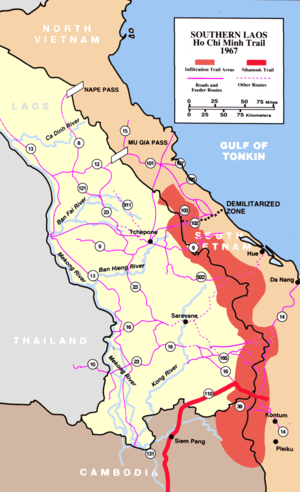
La piste Hô Chi Minh est un ensemble de routes et de sentiers employés pendant la guerre d'Indochine et la guerre du Viêt Nam. Reliant la République démocratique du Viêt Nam et la zone sud du Viêt Nam, en passant par le Laos et le Cambodge, la piste Ho Chi Minh fut utilisée par l’Armée populaire vietnamienne et les combattants du Front national de libération du Sud Viêt Nam pour le ravitaillement en nourriture et en matériel des miliciens du Sud. Le prototype de la piste Hô Chi Minh a été le réseau de voies de transport pour ravitailler la bataille de Điện Biên Phủ en 1954. Aujourd'hui, la piste Hô Chi Minh historique est doublée par l'autoroute Hô Chi Minh entièrement en territoire vietnamien pour le développement économique de la haute région.
La province de Rotanah Kiri, également appelée Ratanakiri, est une province du nord-est cambodgien.